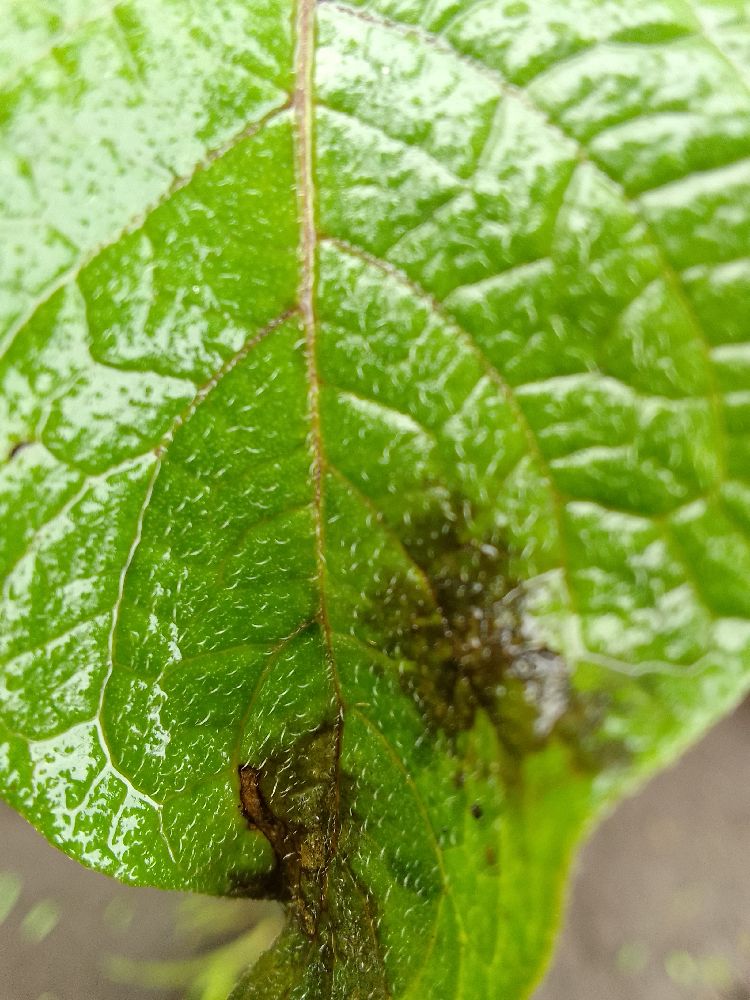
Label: Late blight